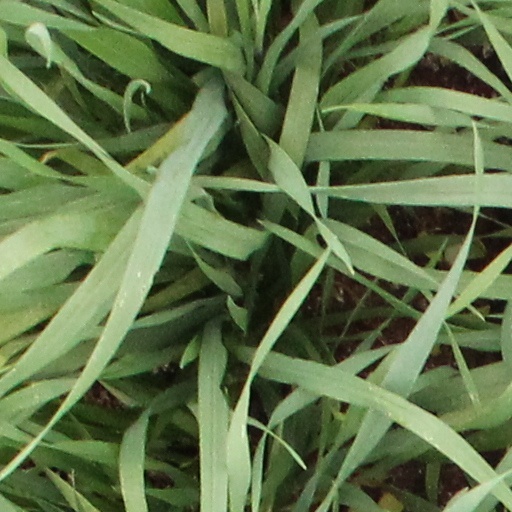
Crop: wheat